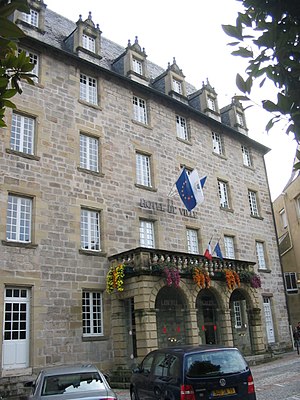
Brive-la-Gaillarde
Rådhuset i Brive-la-Gaillarde
Rådhuset i Brive-la-Gaillarde
Brive-la-Gaillarde er en stor fransk provinsby. Den er beliggende i departementet Corrèze.